Government of the 8th Dáil

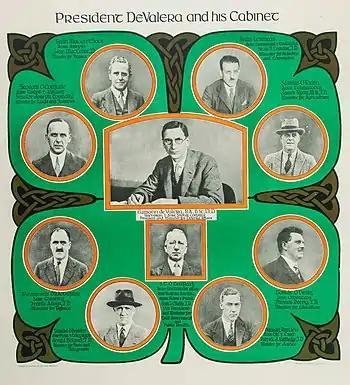
De Valera's cabinet in 1933

Conor Maguire SC was appointed by the Governor-General as Attorney General on the nomination of the Executive Council.